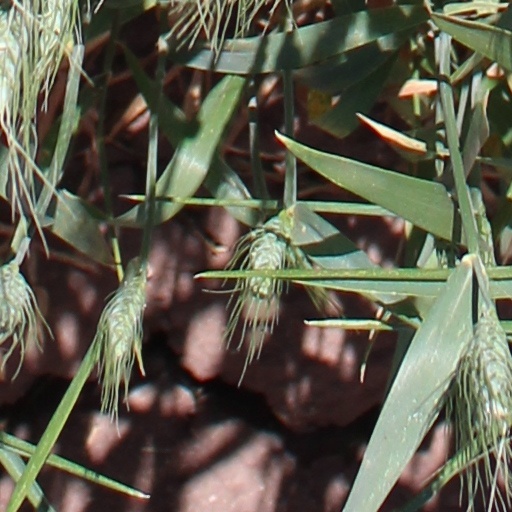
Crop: wheat